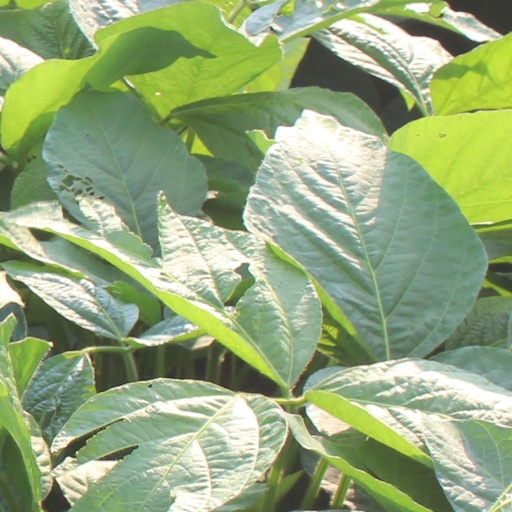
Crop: soybean